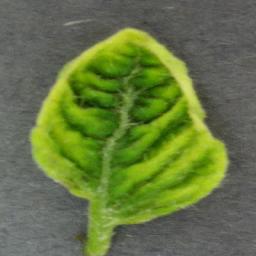
Label: Tomato___Tomato_Yellow_Leaf_Curl_Virus